Dha Dha 87

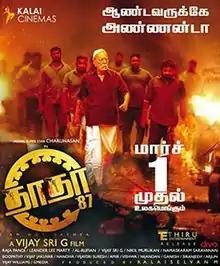
Poster

Dha Dha 87 is a 2019 Indian Tamil action romantic drama film written and directed by Vijay Sri G. The film stars Charuhasan and Saroja. The film is a spiritual successor to "Sathya" (1988), which starred Charuhasan's younger brother Kamal Haasan. Janagaraj reprises his role from the original. The film was released on 1 March 2019 and received overwhelmingly negative reviews from critics and audiences.